Withdrawal of United States troops from Iraq (2020–2021)

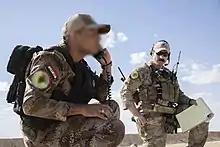
A coalition JTAC training alongside Iraqi Tactical Attack Controllers (ITACs) from the Counter Terrorism Services near Al Asad Airbase, 19 October 2021

On 11 March and 14 March 2020, Camp Taji was attacked, supposedly by Kata'ib Hezbollah, killing three Coalition personnel. The United States responded to the first attack on Camp Taji by targeting five Kata'ib Hezbollah weapon storage facilities with air strikes. On 19 March 2020, the al-Qaim base near the Iraq–Syria border was transferred from the coalition to Iraqi security forces. Iraqi major general Tahsin Khafaji stated "This is the first step of US troops withdrawing from Iraq." On 20 March 2020, CJTF-OIR confirmed that certain troops would be withdrawing from Iraq due to the COVID-19 pandemic. On that same day, United States Central Command ordered a 14-day "stop movement" preventing any U.S. troops from entering or leaving Iraq and Afghanistan because of the pandemic.